Three Kingdoms of Korea

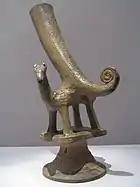
An unusual drinking vessel excavated from a Gaya mounded burial.

Centuries after Buddhism originated in India, the Mahayana Buddhism arrived in China through the Silk Route in 1st century AD from Tibet, then to Korean Peninsula in the 3rd century from where it transmitted to Japan. In Korea, it was adopted by the state religion by three constituent polities, first by the Goguryeo ruling tribe of Geumgwan Gaya in 372 AD, by the Silla in 528 AD, and by the Baekje in 552 AD.